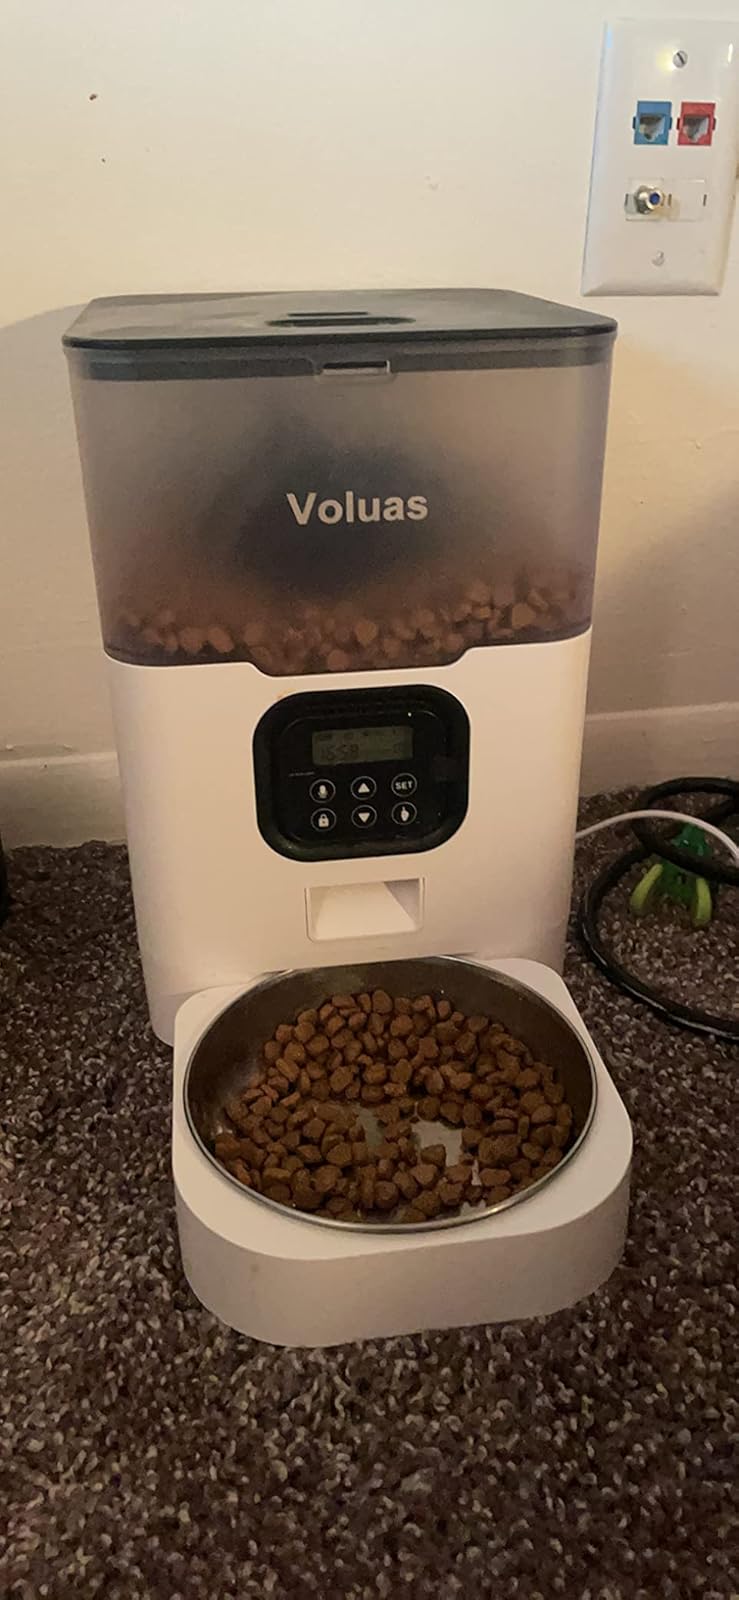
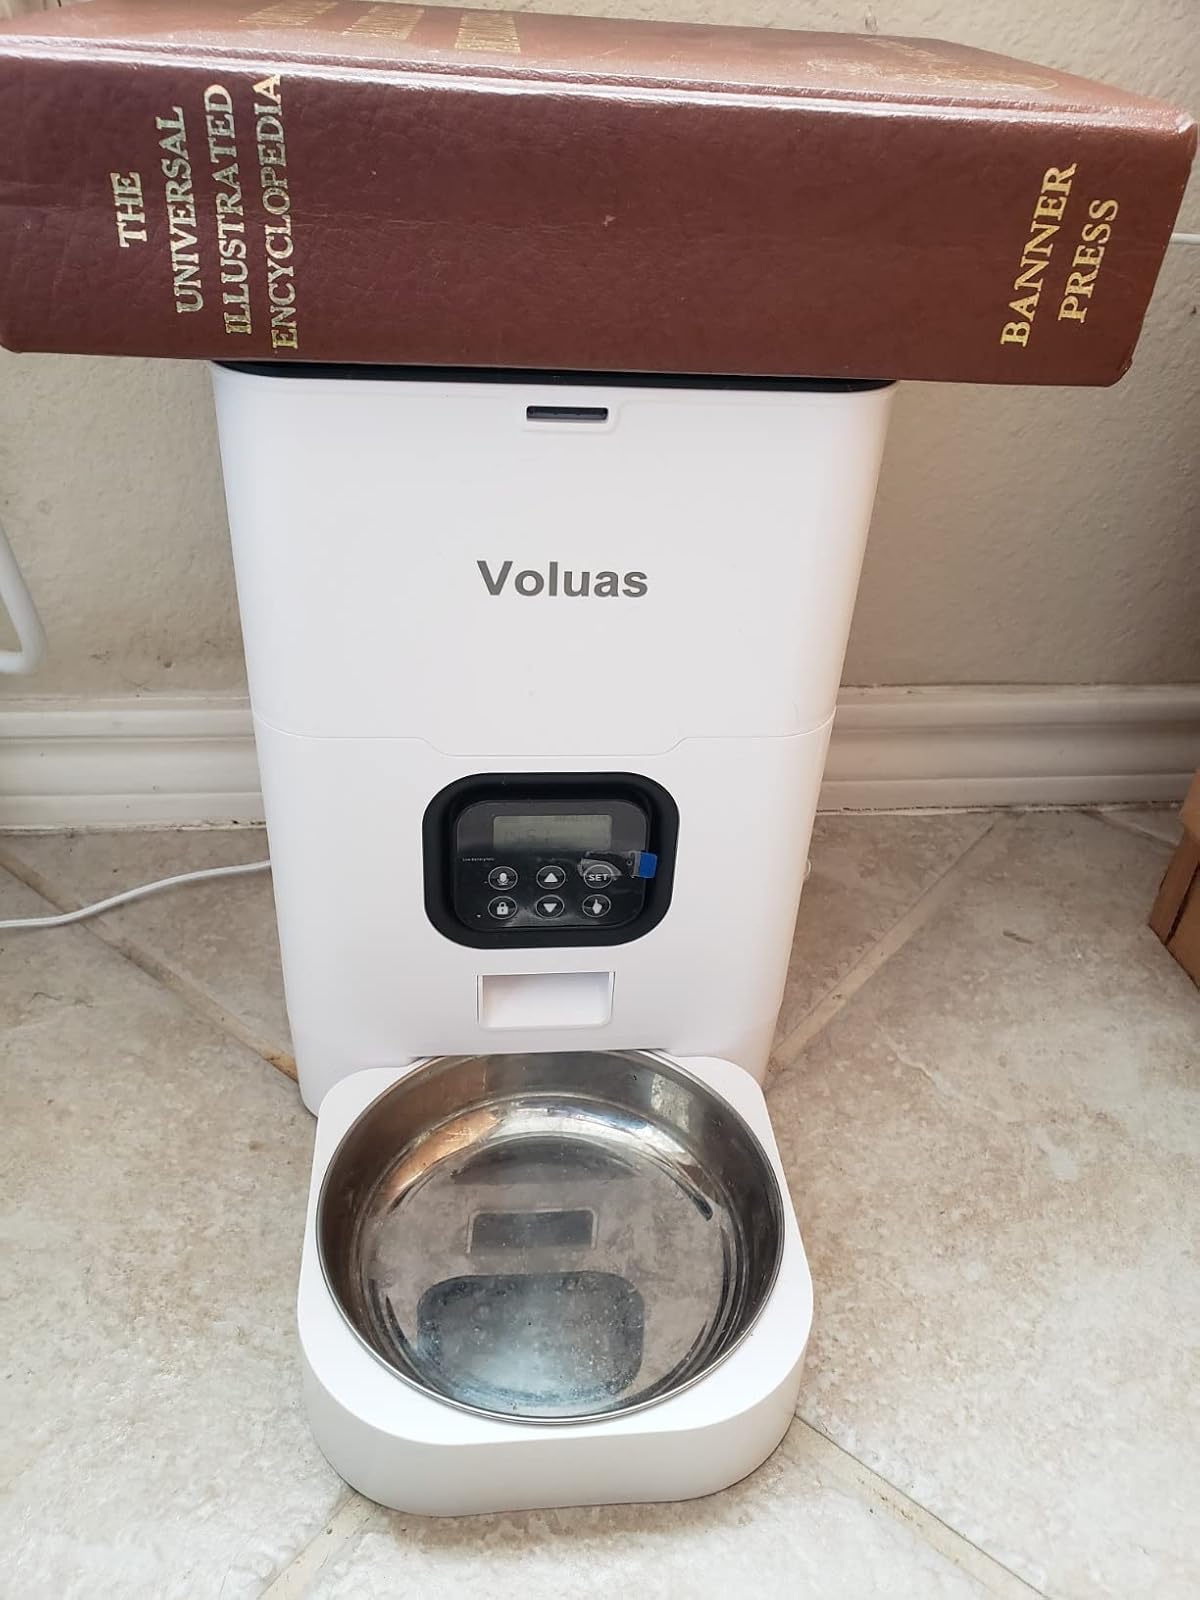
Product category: items_feeder
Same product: no